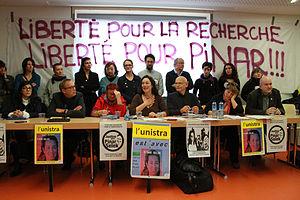
Strasbourg 25 janvier 2013 conférence de presse de Pinar Selek. De gauche à droite
Pınar Selek, née le 8 octobre 1971 à Istanbul, est une sociologue, militante antimilitariste féministe et écrivaine turque, vivant en exil en France où elle a obtenu la nationalité française en 2017.